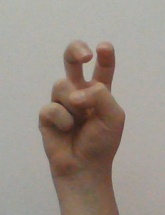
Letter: toot